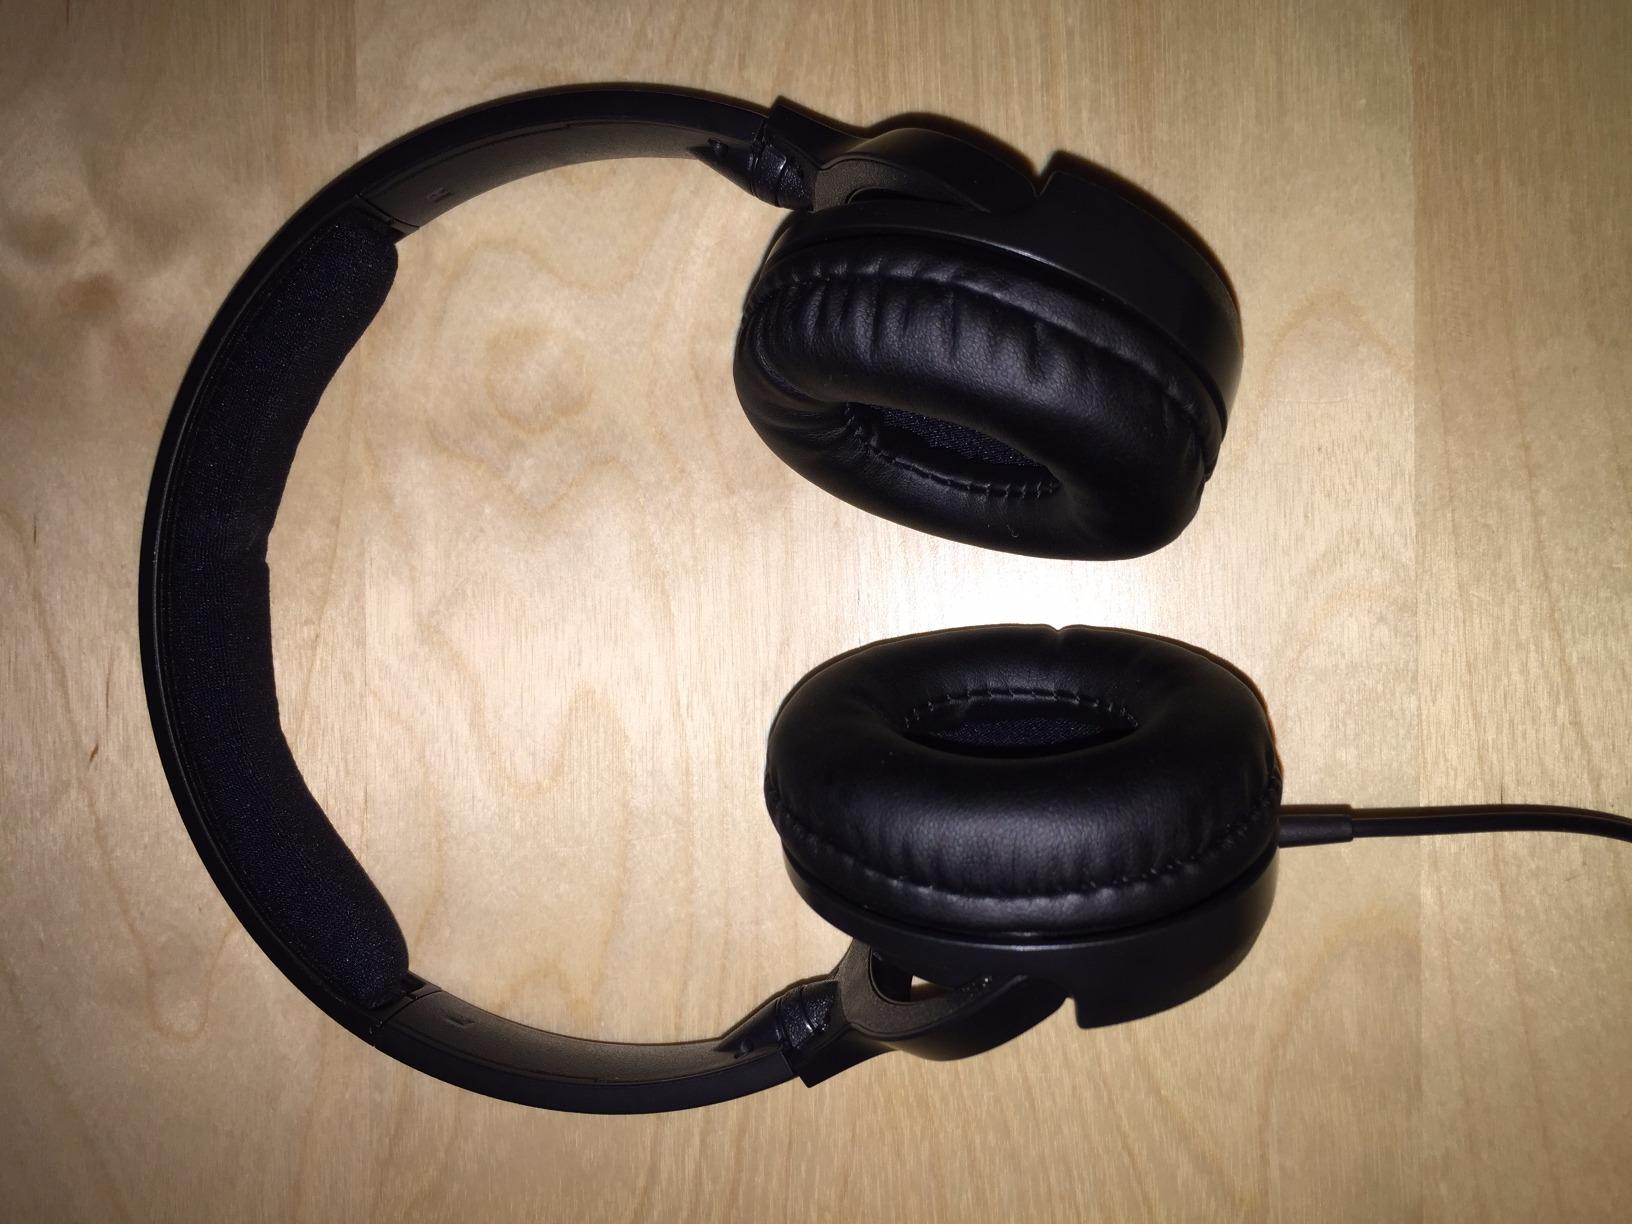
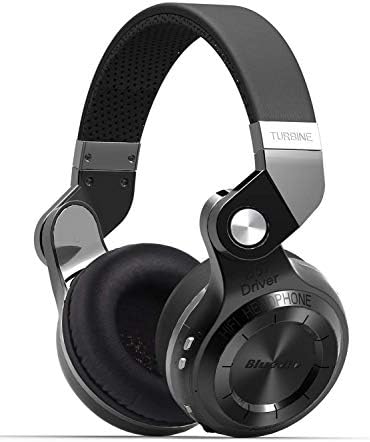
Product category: headphones
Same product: no